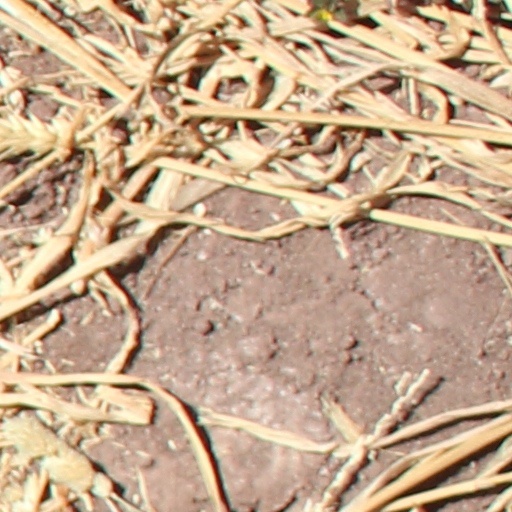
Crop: wheat